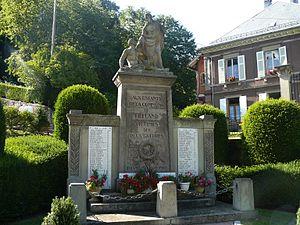
Le monument aux morts de Fréland
Fréland est une commune française située dans le département du Haut-Rhin, en région Grand Est.